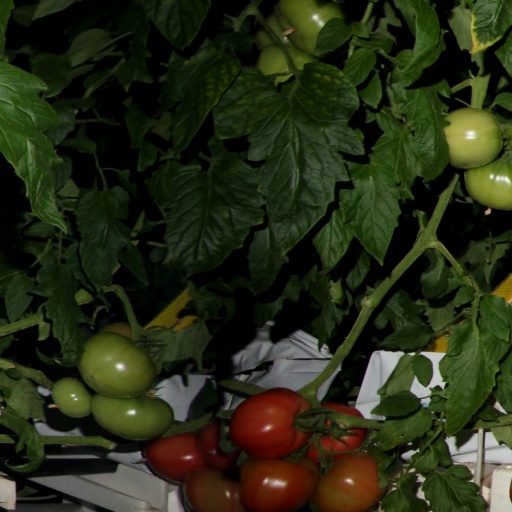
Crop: tomato